Modasa

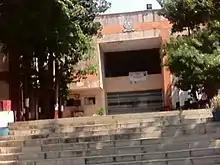
Government Engineering College Modasa

After independence, the leader of Modasa decided to take the opportunity to provide higher education to the needy of this area and establish a public charitable trust which is registered in the Act.